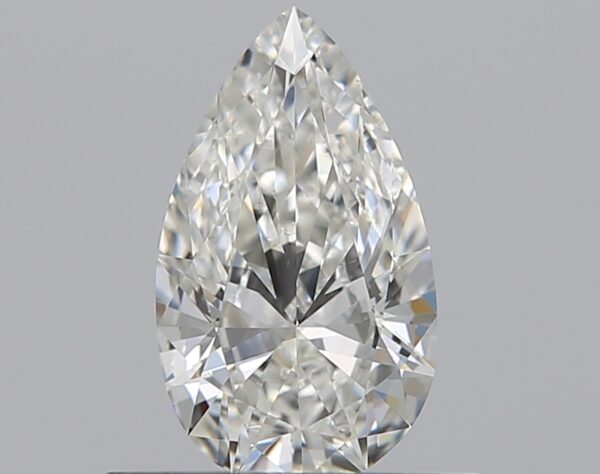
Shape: pear
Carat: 0.5
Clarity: VS1
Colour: H
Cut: EX
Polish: EX
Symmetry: VG
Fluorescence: F
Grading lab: GIA
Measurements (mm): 7.5 x 4.39 x 2.56